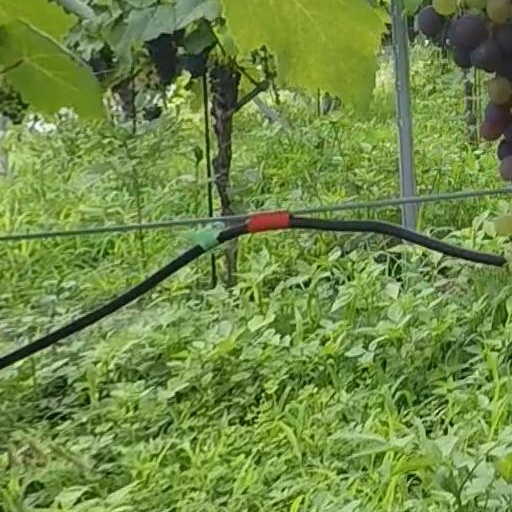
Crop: grape